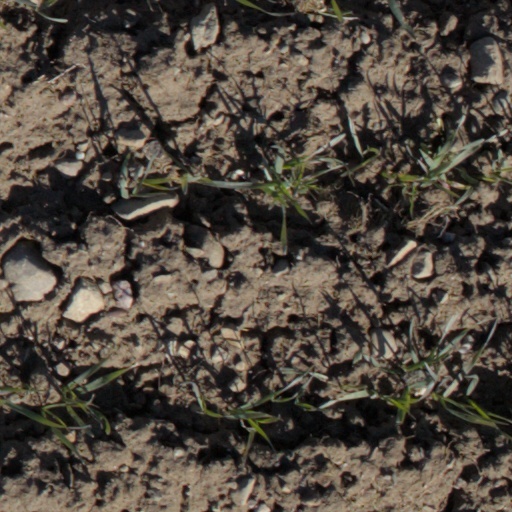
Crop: wheat